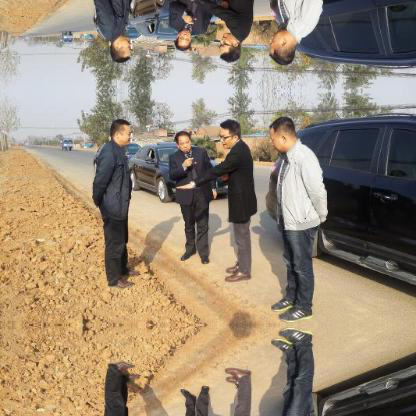
Objects in the image:
label: head
label: head
label: head
label: head
label: head
label: head
label: head
label: head